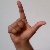
The image shows a hand gesture representing the letter 'L' in Indian Sign Language.